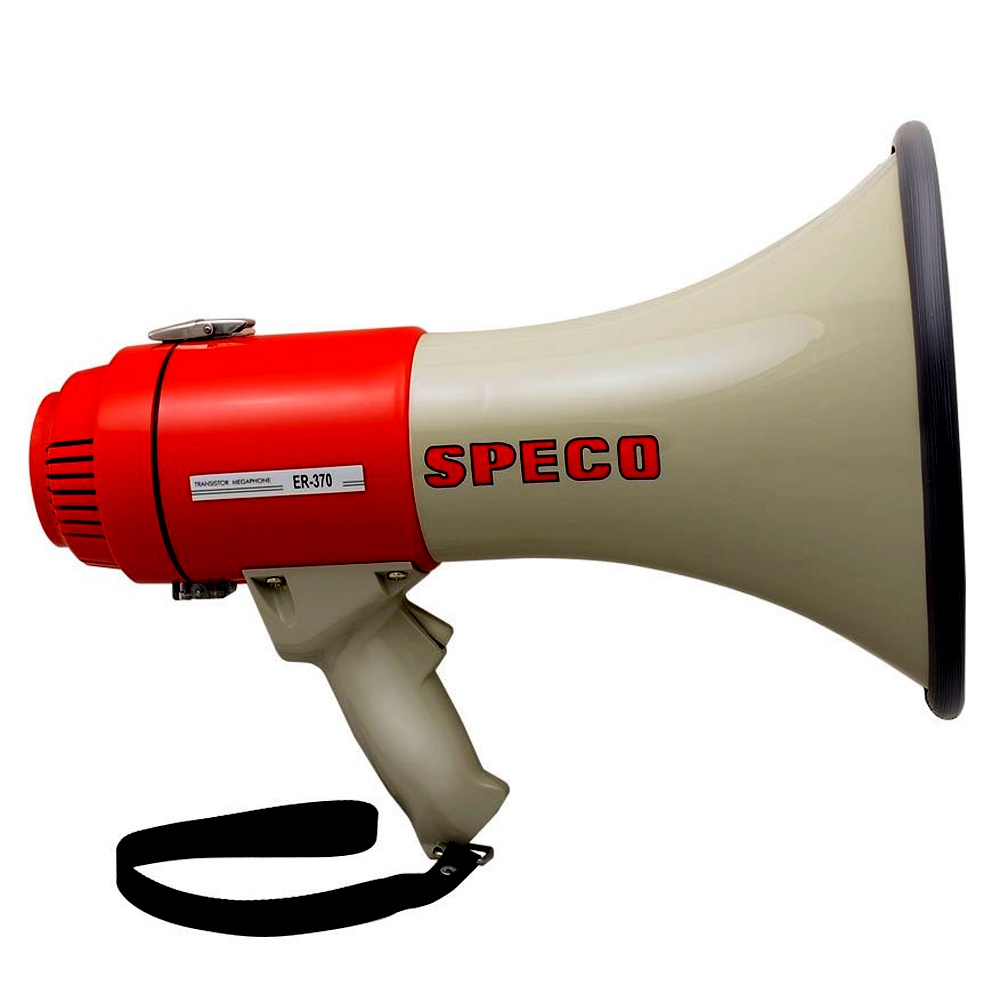
Speco ER370 Deluxe Megaphone w/Siren - Red/Grey - 16W
Deluxe Megaphone with Siren - Red/Grey - 16W Our 16 watt deluxe megaphone features a built-in switch selectable electronic alarm siren, pistol grip, press to talk switch, volume control, and shoulder strap. It is weatherproof. It uses eight C-batteries, which are not included. Specifications Wattage 16W Max. Effective 800 feet Powerful solid state megaphone Built-in switch selectable electronic alarm siren Pistol grip Press-to-talk switch Volume control Shoulder strap Durable weatherproof construction Operates on 8 "C" cells (not supplied) 9.1" Bell Diameter x 14.25" Long 3lbs, 4oz w/o batteries
Brand: Speco Tech
Category: Electronics > Audio > Bullhorns